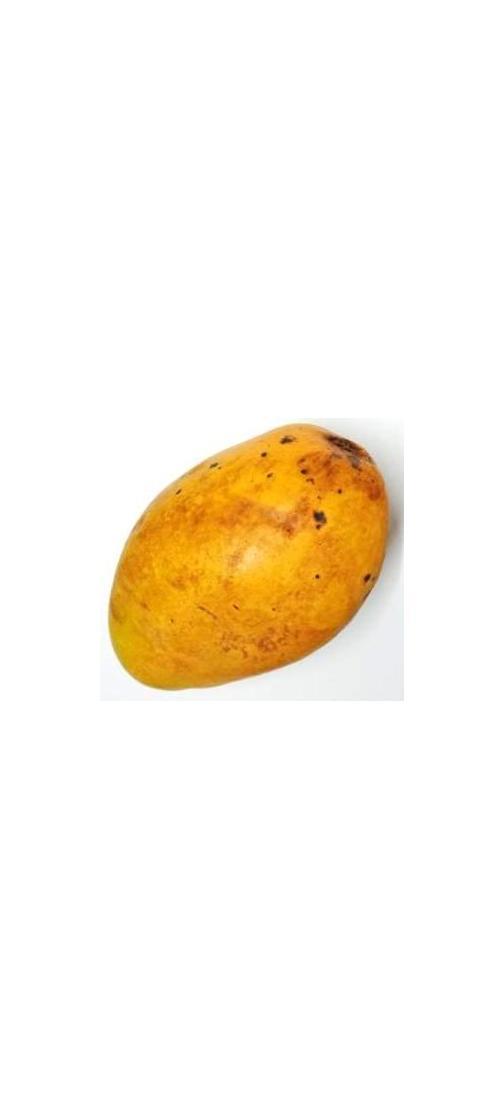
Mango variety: Bari-11